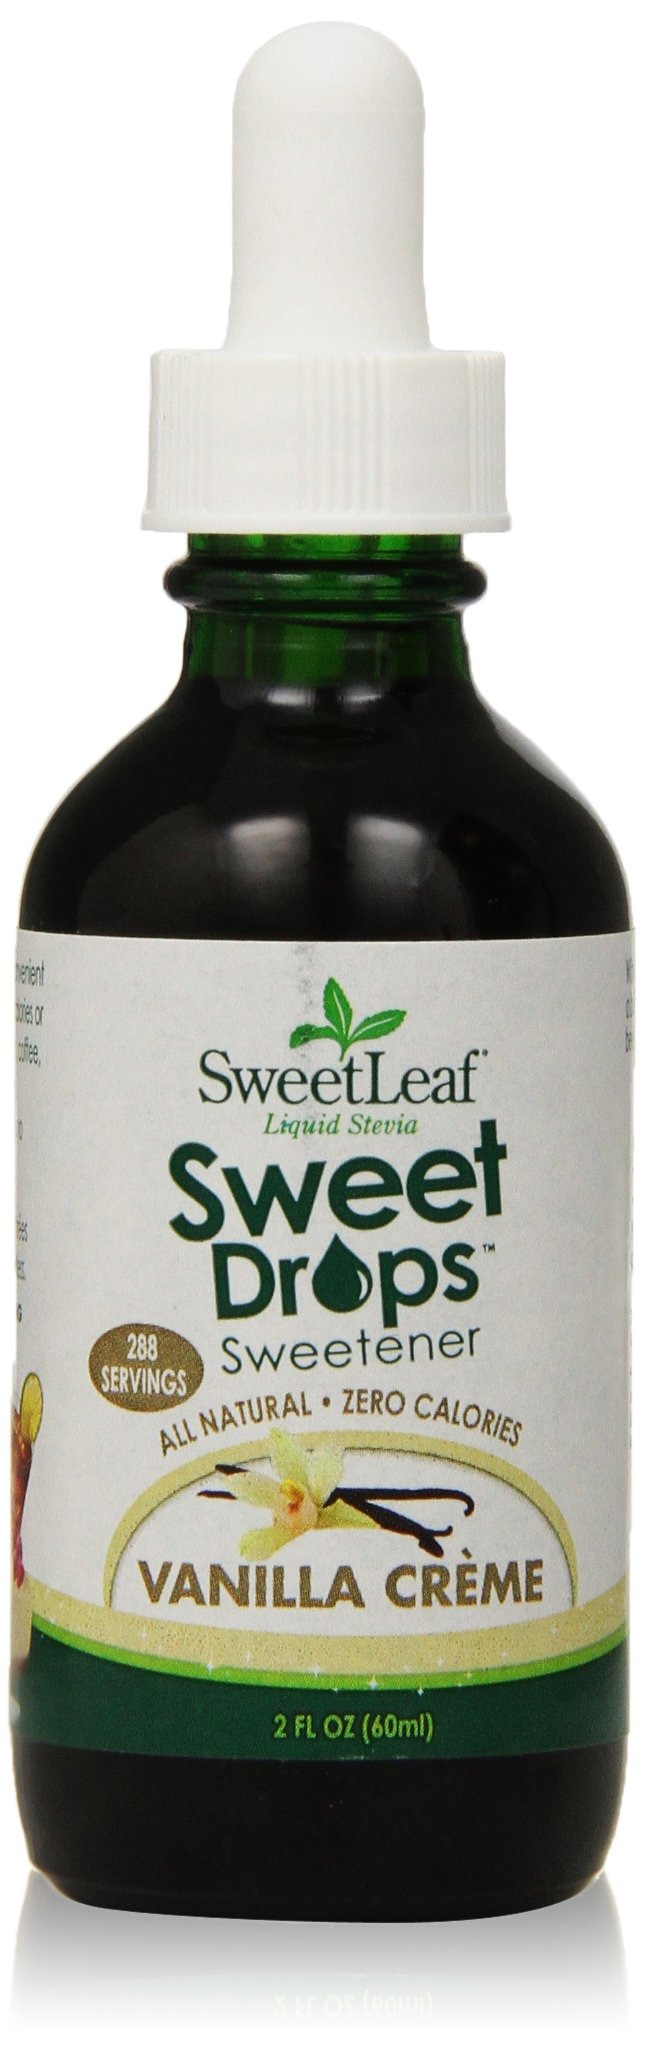
Item Name: SweetLeaf Sweet Drops Liquid Stevia Sweetener, Vanilla Creme, 2 Ounce
Bullet Point 1: Tasty and convenient way to flavor water, yogurt, oatmeal, smoothies, coffee, and much more
Bullet Point 2: Zero calories
Bullet Point 3: Comes in a convenient dropper bottle
Bullet Point 4: Requires no waiting for the sweetener dissolve, making it perfect to take on the go
Bullet Point 5: All natural
Value: 2.0
Unit: ounces

Price: 9.99